Algonquin Provincial Park

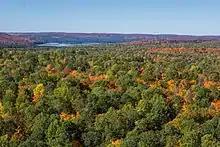
Lookout trail

The Algonquin Visitor Centre features exhibits about the natural and cultural history of the park. A large and detailed relief map of southern Ontario is displayed to enable a visitor to be oriented to the size and geography of the park. In a flow-through style, exhibits continue with many taxidermied species set in their native surroundings, then progresses, in a chronological manner, through an extensive collection of artifacts relating to human intervention in the park. The centre also includes a video theatre, a gift shop, a panoramic outdoor viewing deck, and an art gallery—"The Algonquin Room"—with changing exhibits of art related to the park.